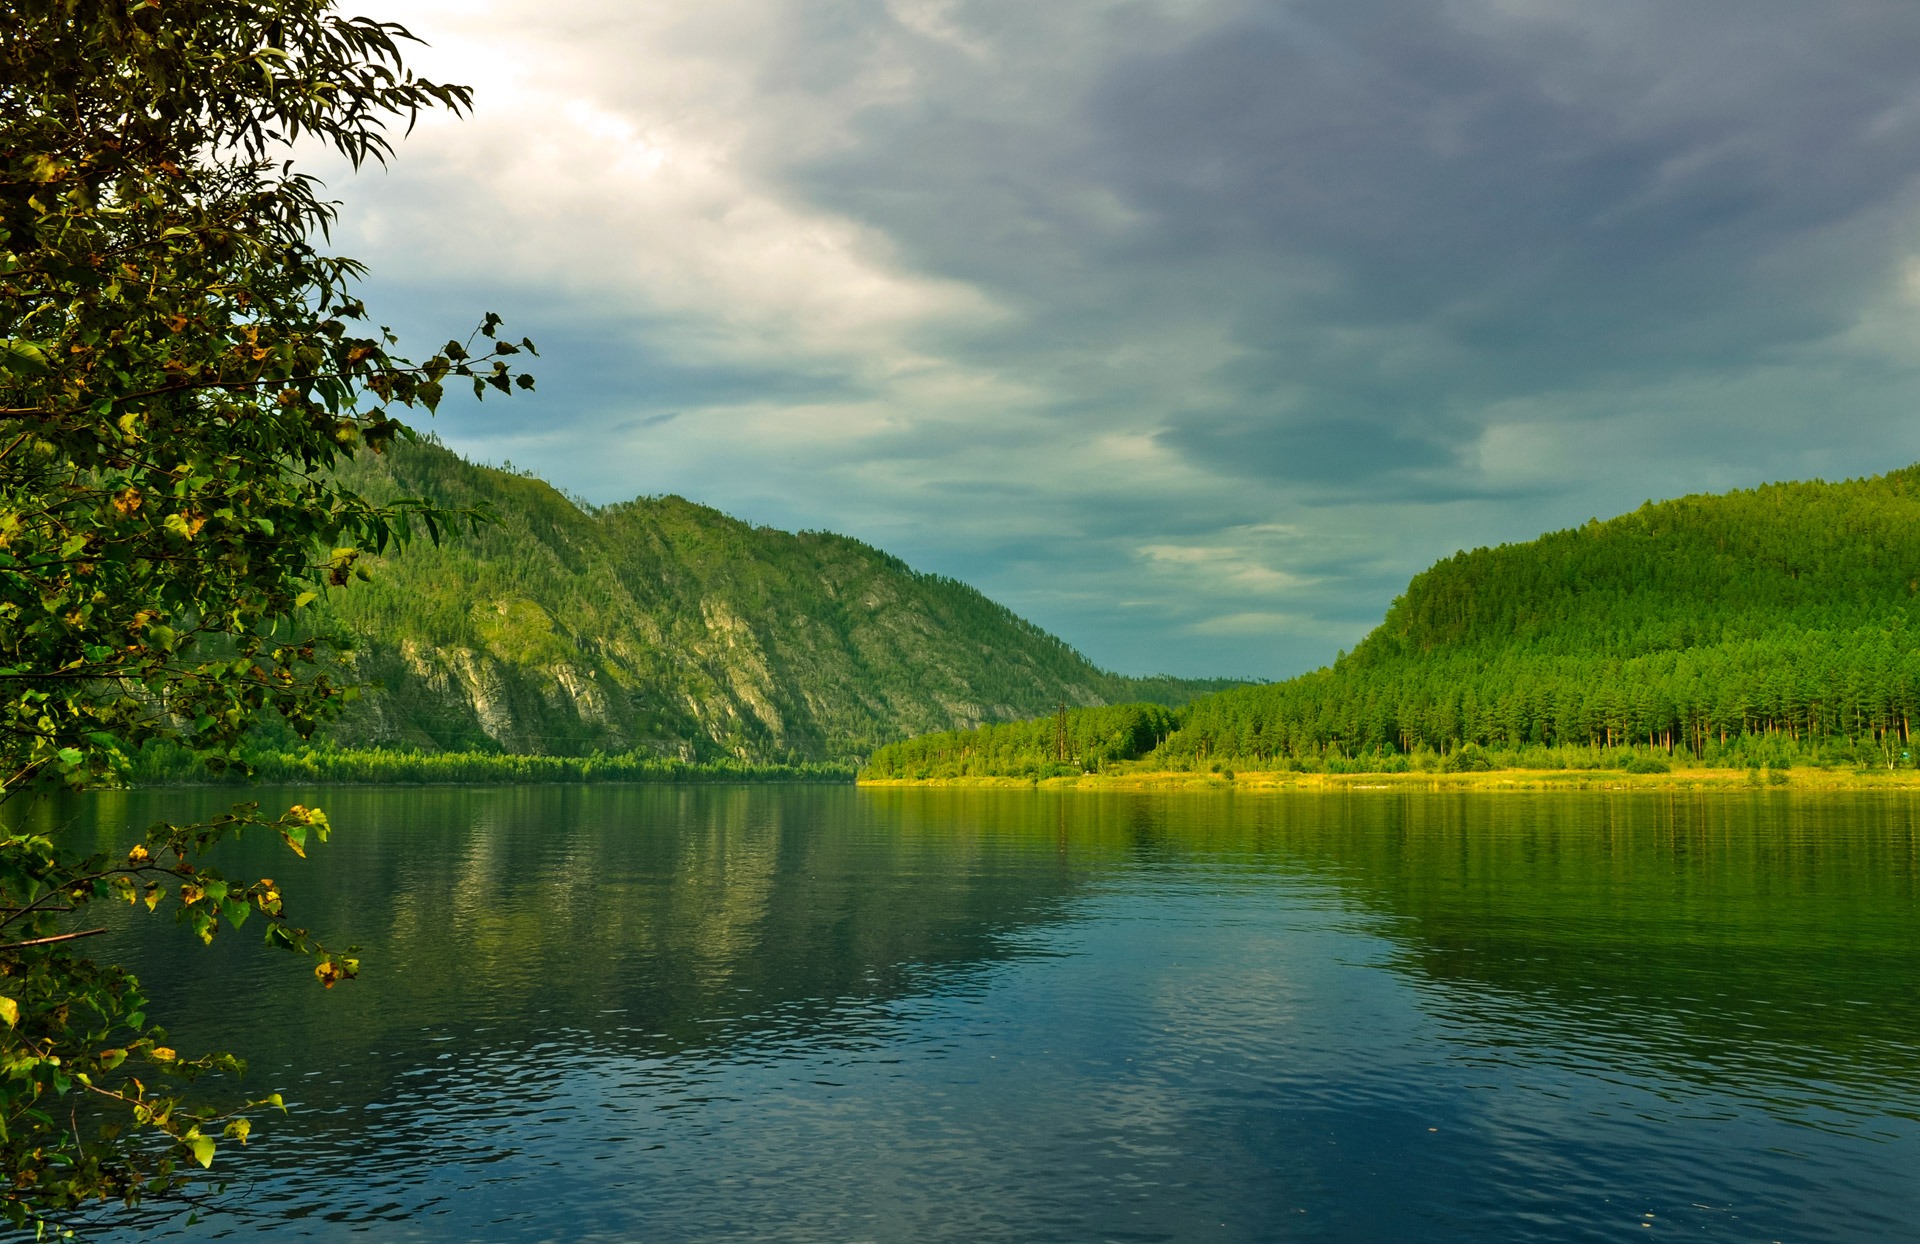
landscape, tree, water, nature, grass, wilderness, mountain, cloud, meadow, morning, leaf, shore, lake, river, summer, vacation, travel, reflection, autumn, reservoir, tourism, body of water, trees, leaves, rocks, branches, loch, atmospheric phenomenon